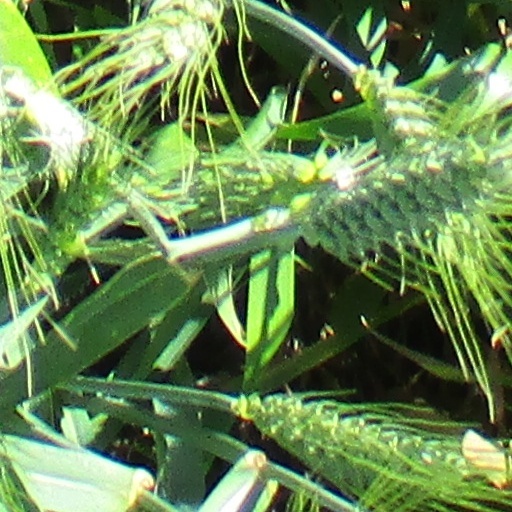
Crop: wheat